Der Schauspieldirektor

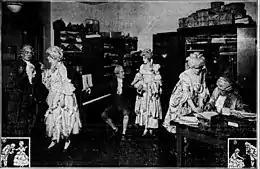
Henry Edward Krehbiel's translation of "The Impresario" toured the United States in 1921.

The opera was first presented in the United Kingdom on 30 May 1857 at the St James's Theatre in London and given its US premiere at the Stadt Theatre in New York on 9 November 1870.